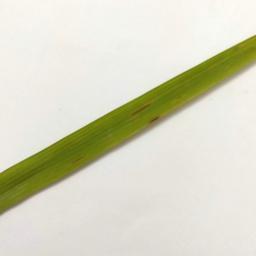
Label: Rice___Brown_Spot